Yangtze

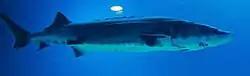
The two sturgeon species in the Yangtze (here Chinese sturgeon) are both seriously threatened.

The Yangtze River has over 700 tributaries. The major tributaries (listed from upstream to downstream) with the locations of where they join the Yangtze are: